Werner Gitt

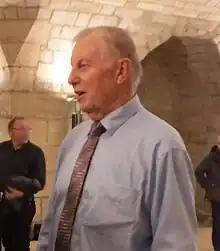
Prof. a. D. Dr.-Ing. Werner Gitt after a lecture in the lower church of the Dresden Frauenkirche

Werner Gitt (born 22 February 1937) is a German engineer and young earth creationist. Before retirement, he was Head of the Department of Information Technology at Physikalisch-Technische Bundesanstalt.